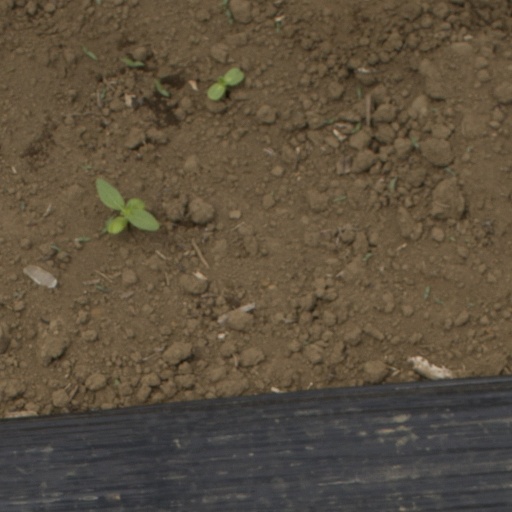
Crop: Jerusalem artichoke